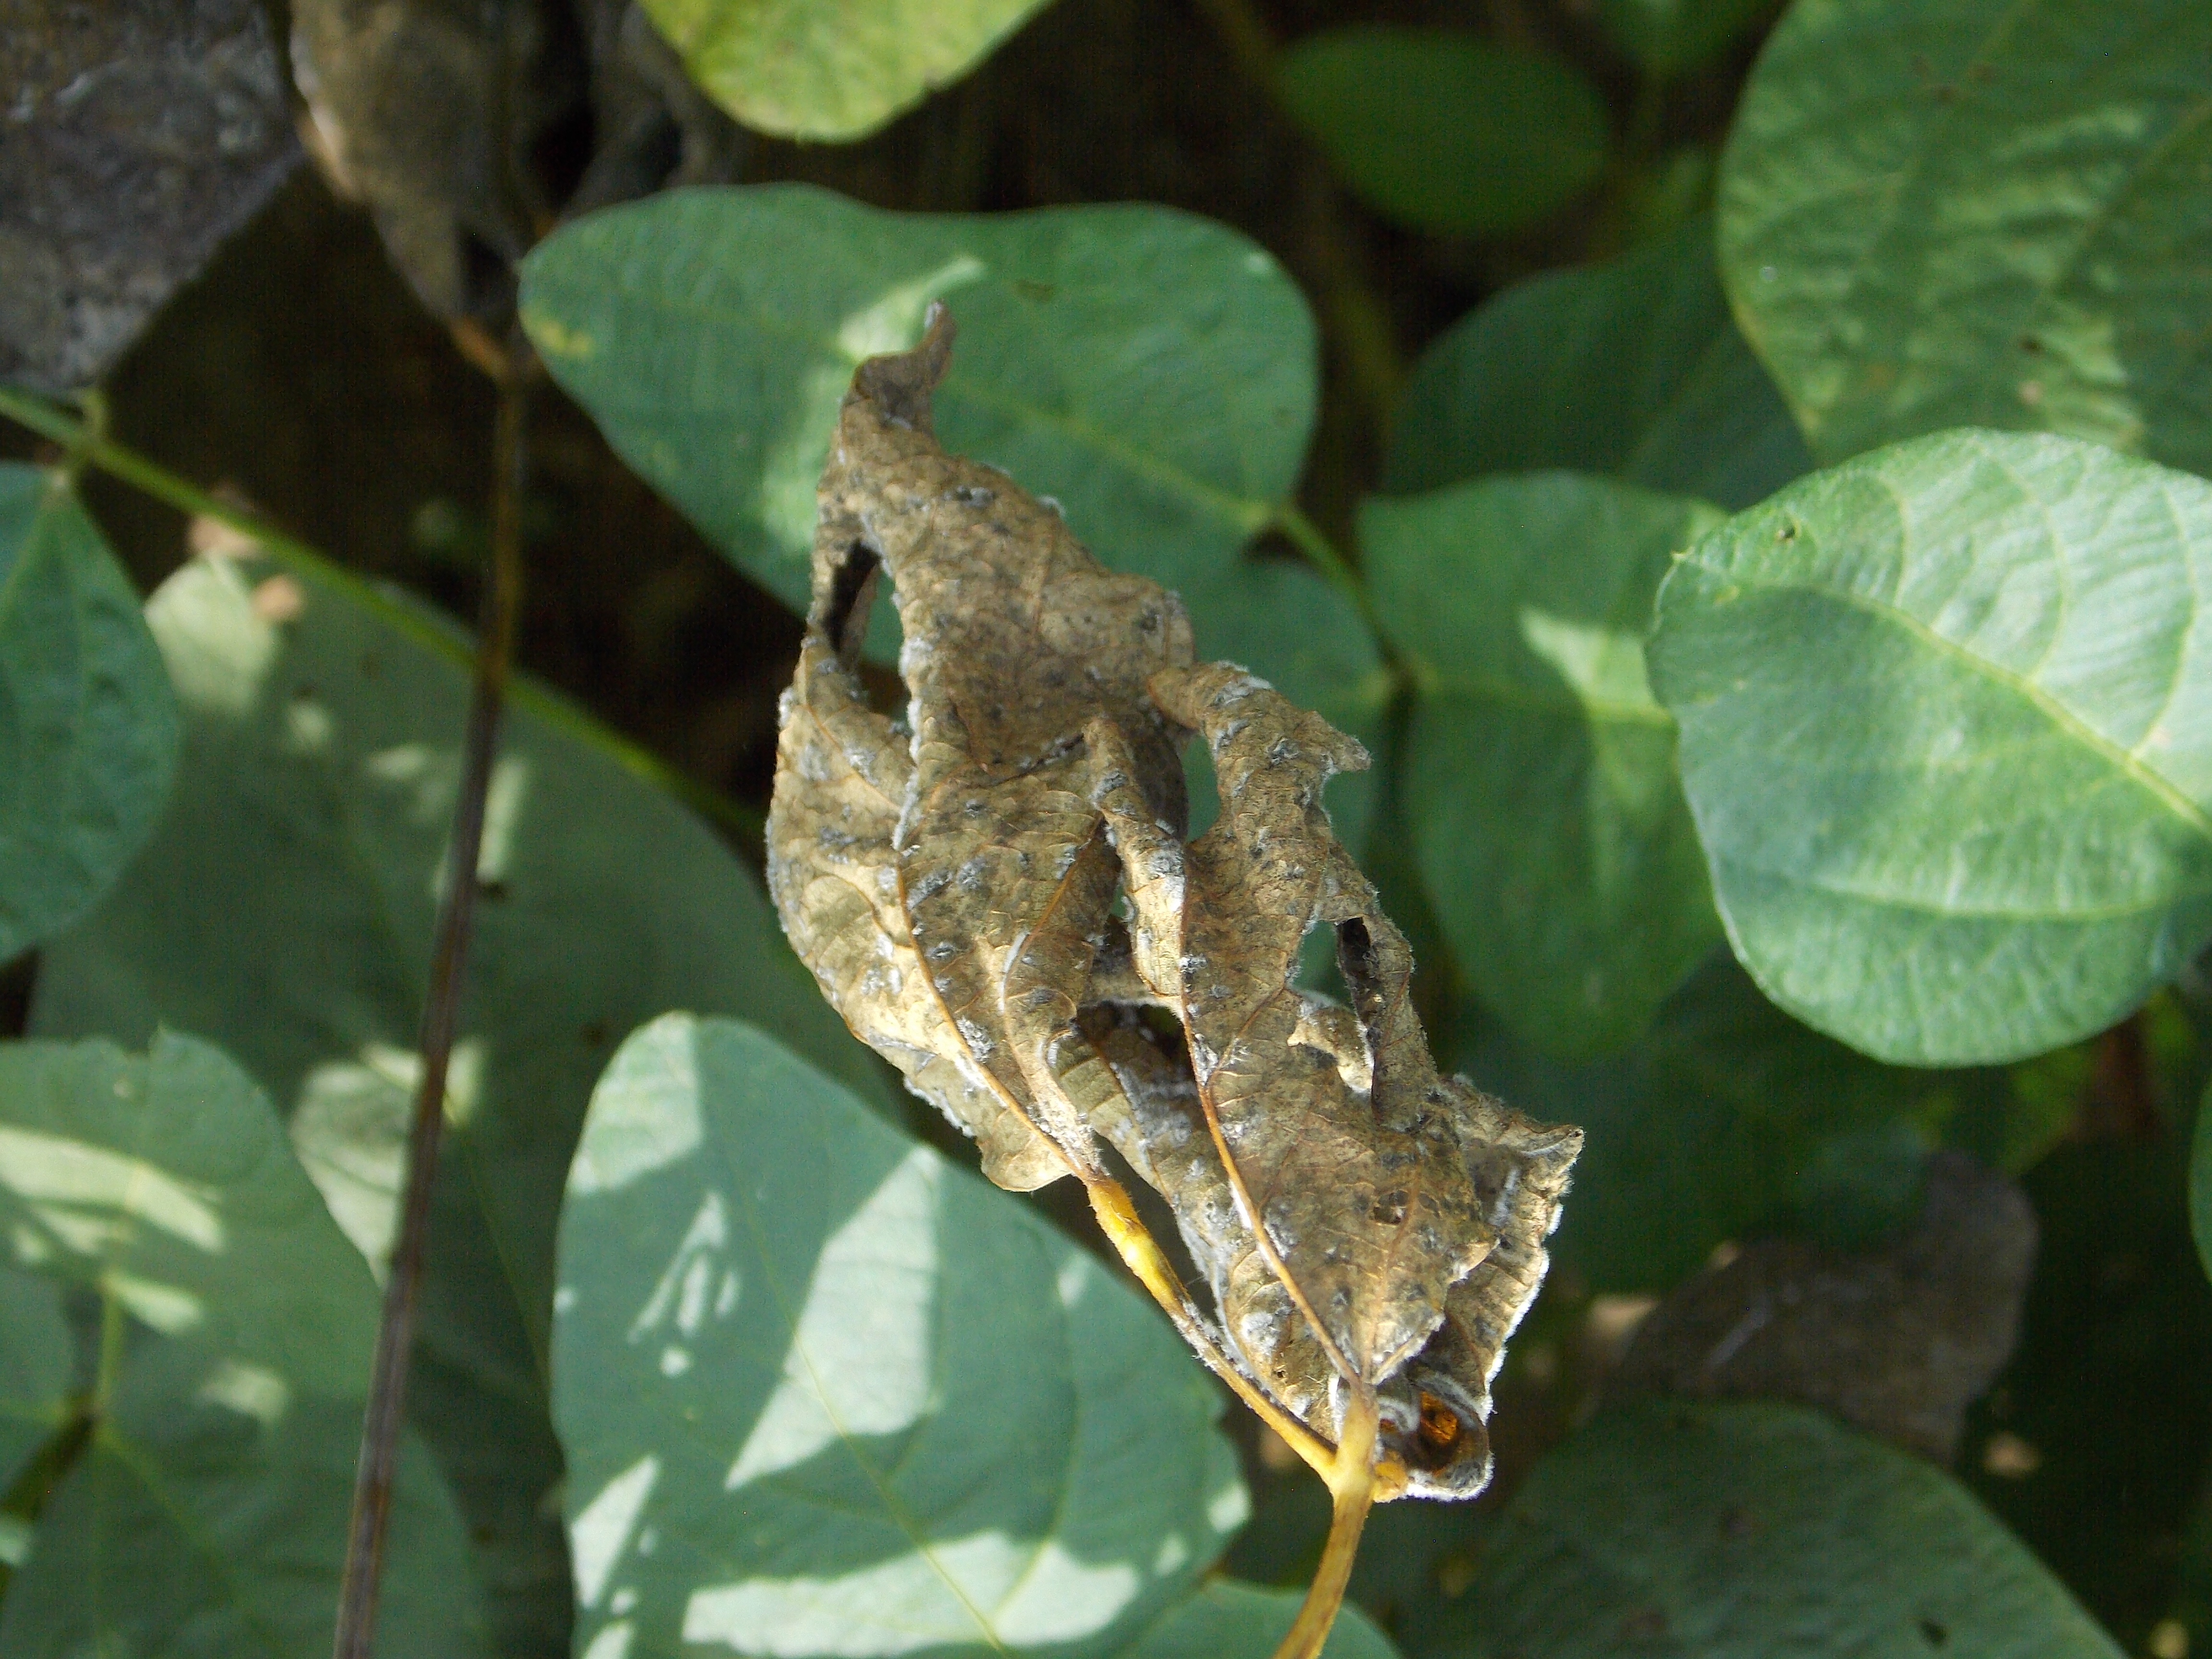
Label: Disease